Mark Gatiss

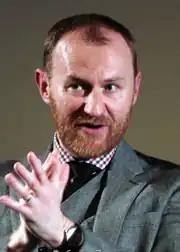
Mark Gatiss at "A Scandal in Belgravia" episode screening

Gatiss has also made three credited appearances in "Doctor Who". In 2007, he played Professor Lazarus in "The Lazarus Experiment". In 2011, he returned in the Series 6 episode "The Wedding of River Song" as a character known as Gantok, and in the 2017 Christmas special "Twice Upon A Time" as "The Captain". Also in 2007, he appeared as Robert Louis Stevenson in "Jekyll", a BBC One serial by his fellow "Doctor Who" scriptwriter Steven Moffat. In 2008, he appeared in "Clone" as Colonel Black. Gatiss also wrote, co-produced and acted in the BBC Four ghost story "Crooked House" (2008).